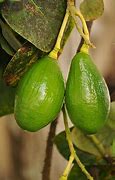
Label: Avocado